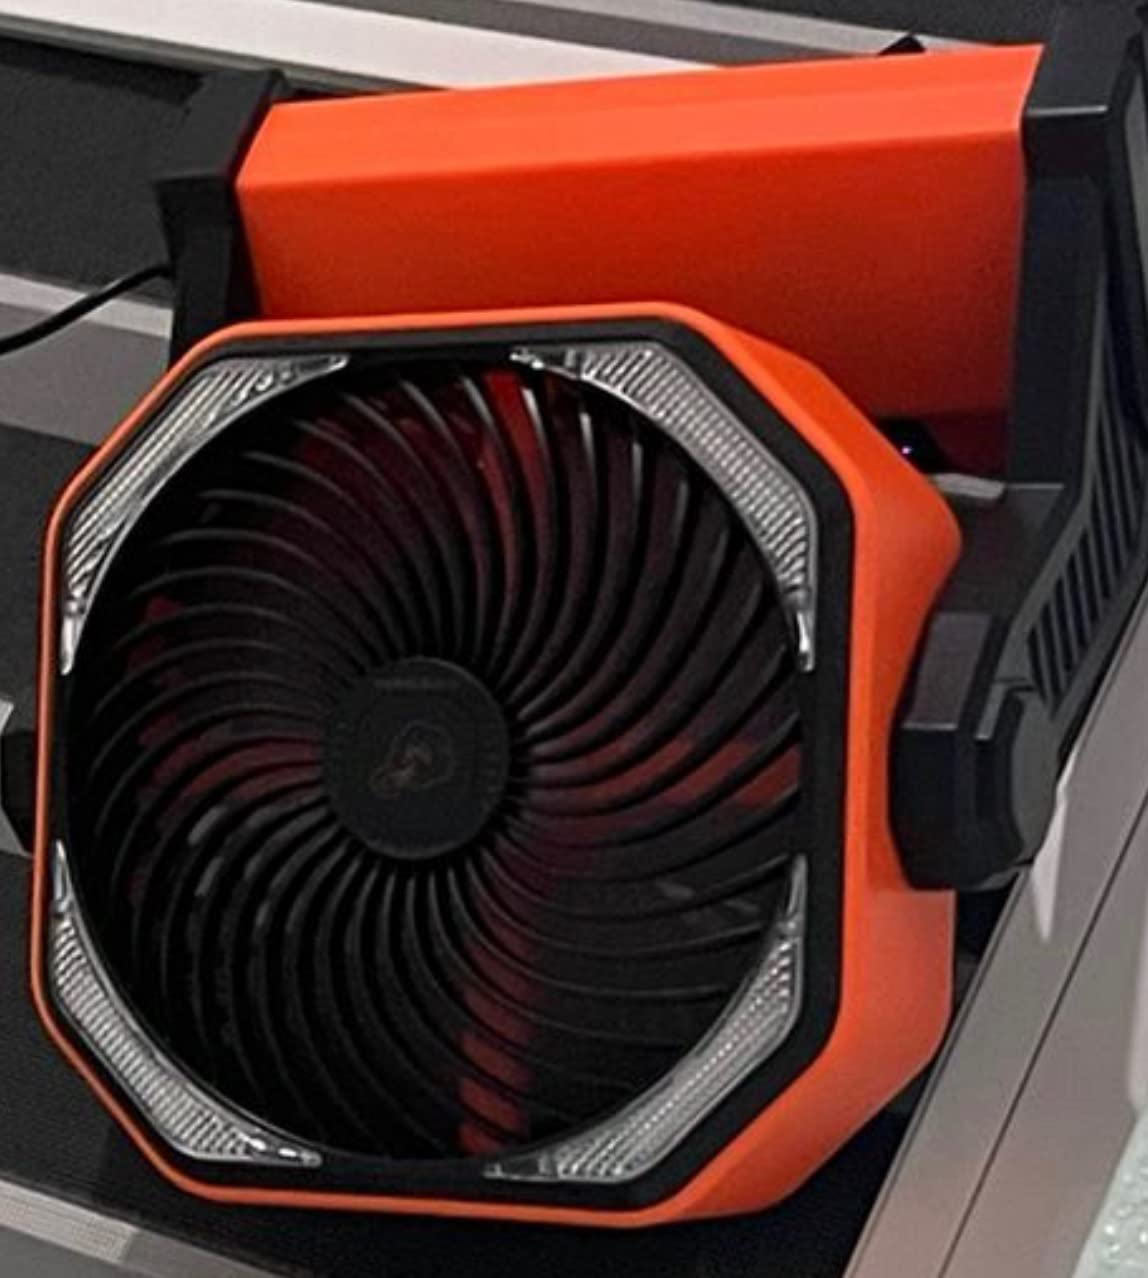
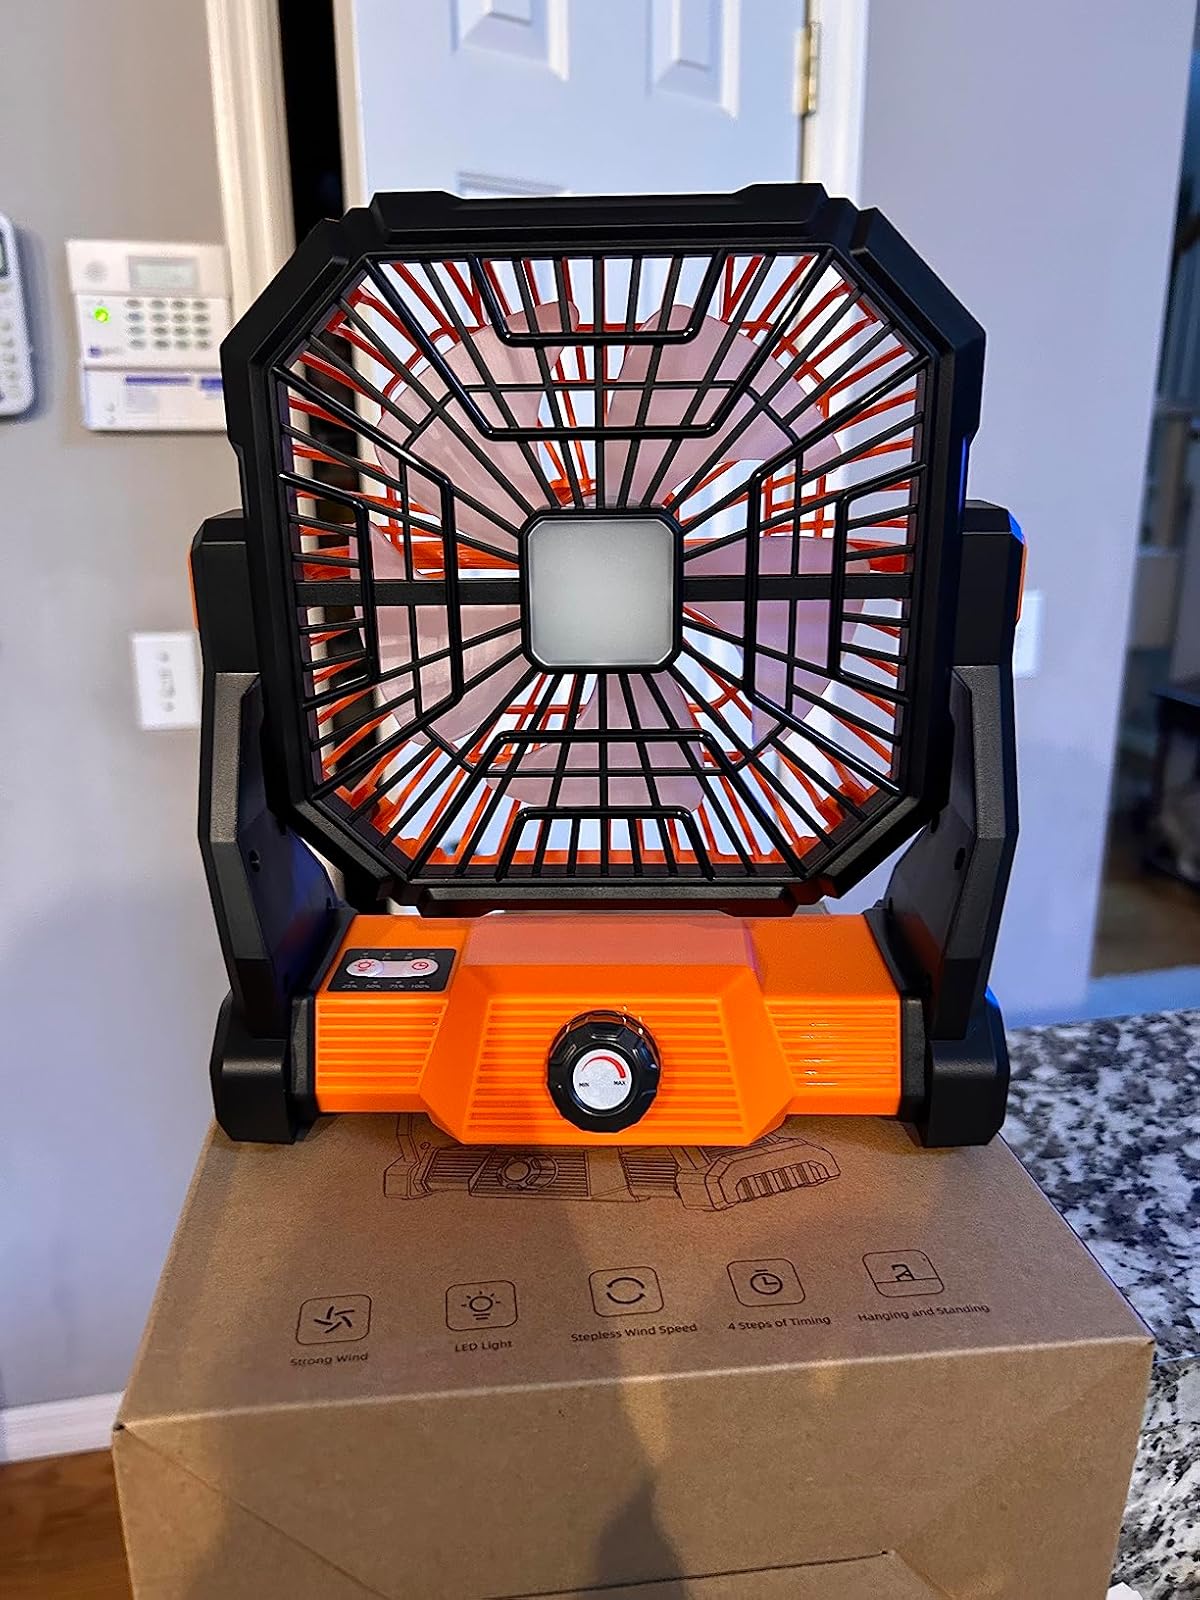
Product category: lantern
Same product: no